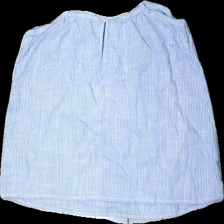
View: back
Type: Top
Category: Ladies
Brand: H&M
Colors: Blue, White
Material: 68% viscose, 32% cotton
Pattern: Striped
Cut: Oversize
Size: M
Season: Summer
Price range: 50-100
Recommended usage: Reuse
Description: Striped singlet